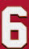
Number: 6